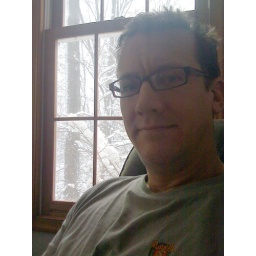
I sit in my seat at home because the land is covered with powdered sugar